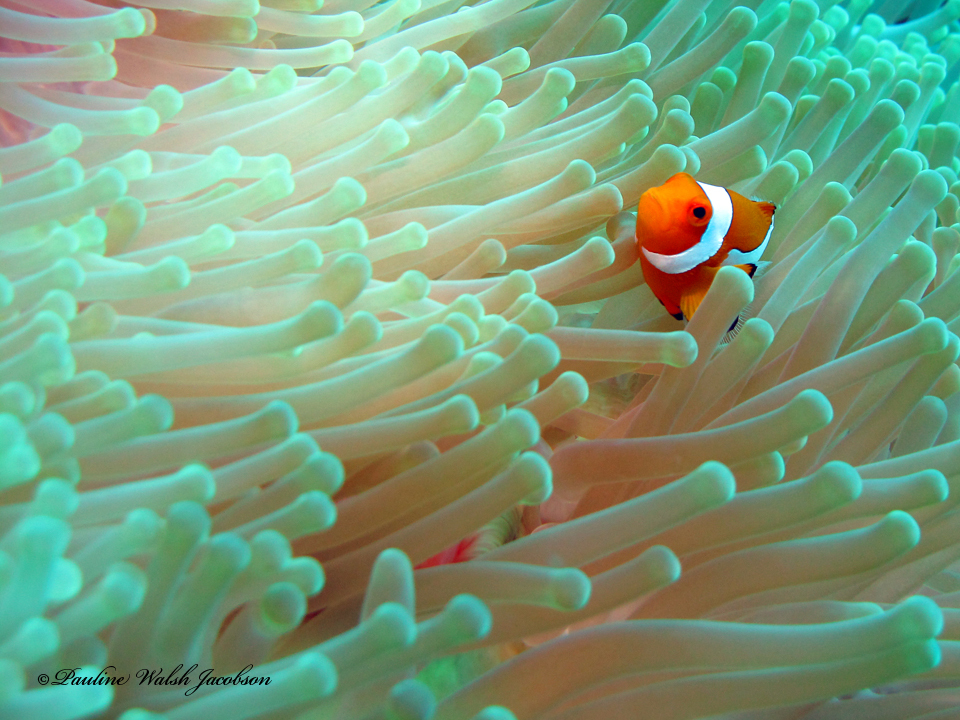
Amphiprion ocellaris (Ocellaris Anemonefish)